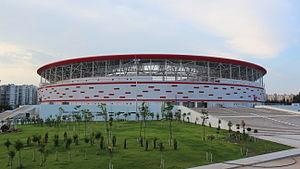
Le Antalya Stadyumu, anciennement Antalya Arena, est un stade basé à Antalya. Il est uniquement utilisé pour les rencontres de football.